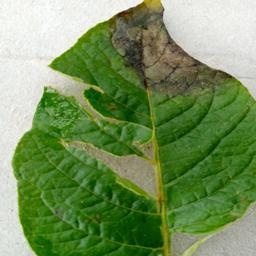
Etiqueta: Late Blight